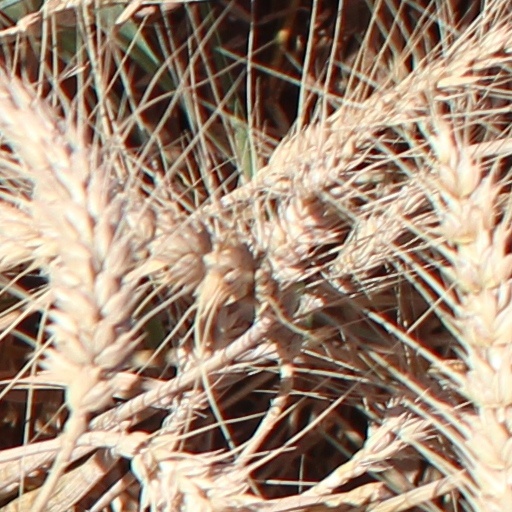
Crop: wheat